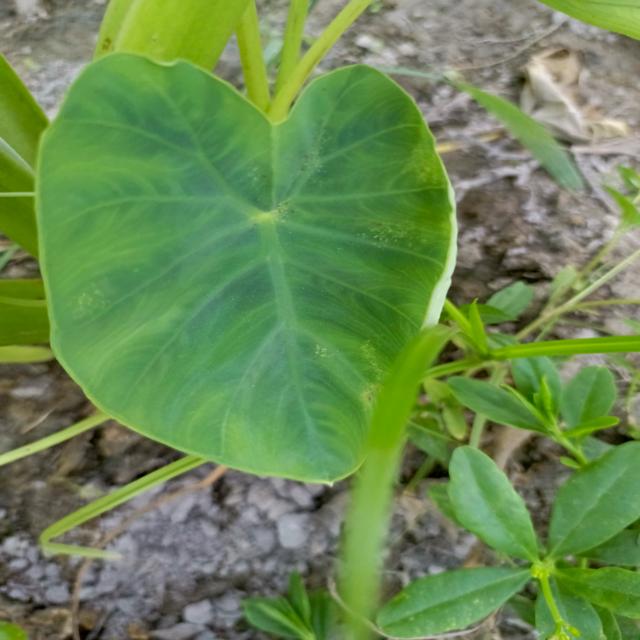
Label: Healthy